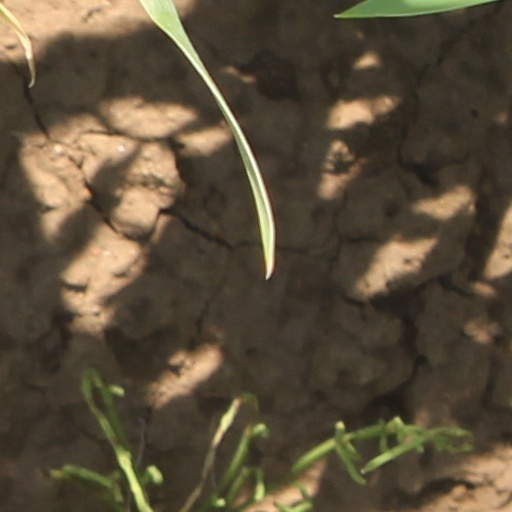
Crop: wheat